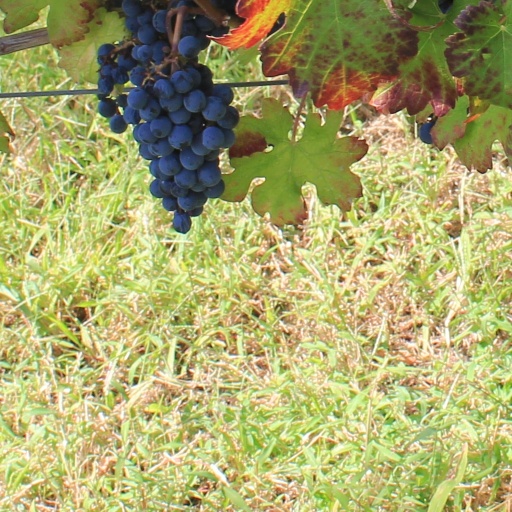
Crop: grape